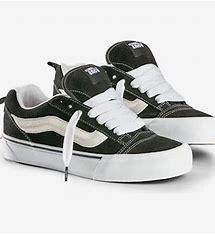
Brand: Vans
Model: KNU Skool